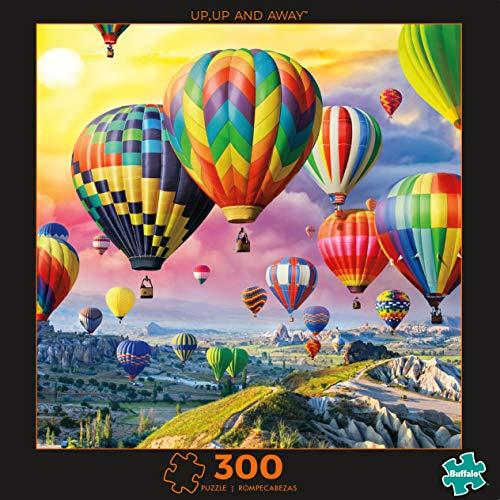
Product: Buffalo Games - Photography - Up Up and Away - 300 Large Piece Jigsaw Puzzle
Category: Toys & Games | Puzzles | Jigsaw Puzzles
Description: Great Condition.
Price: $12.99
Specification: ProductDimensions:1.8x7.9x7.9inches|ItemWeight:3.52ounces|ShippingWeight:13.6ounces(Viewshippingratesandpolicies)|ASIN:B07G9YDTL4|Itemmodelnumber:2834|Manufacturerrecommendedage:14yearsandup